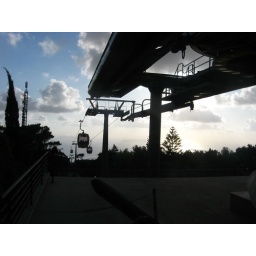
we took this sky cable car up this HUGE mountain to get to the town of erice, which sits above trapani.